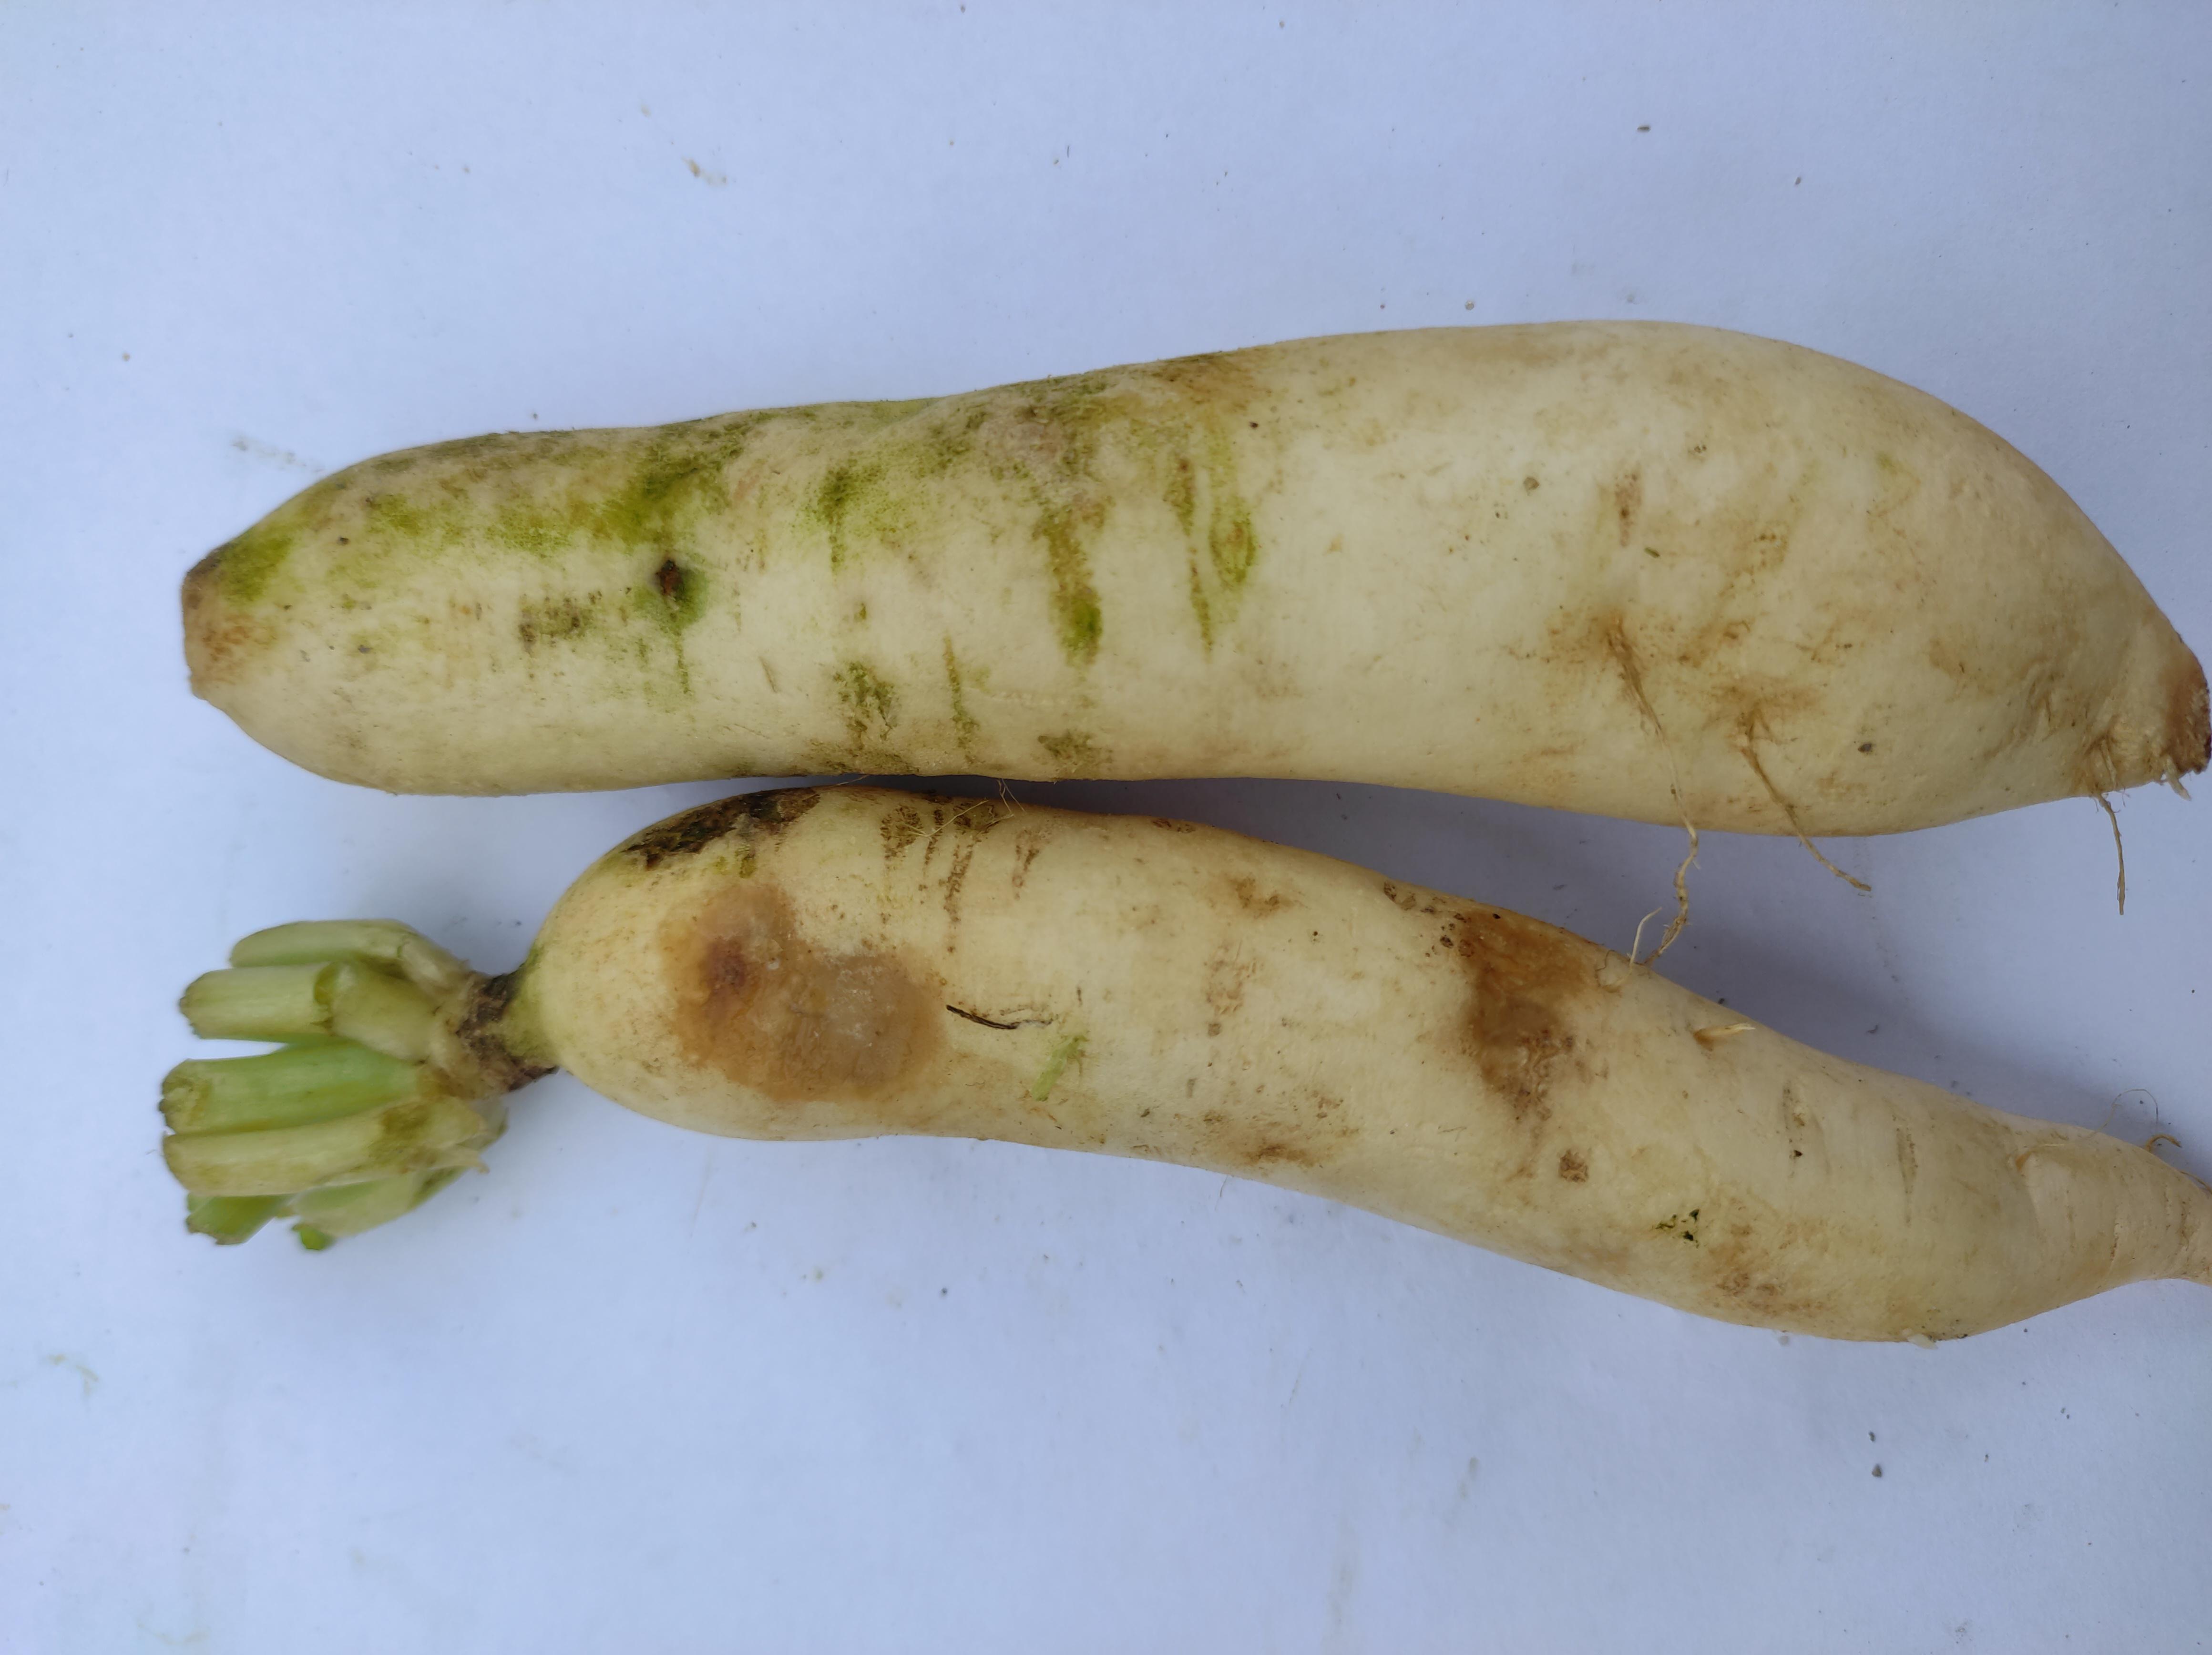
Label: Radish